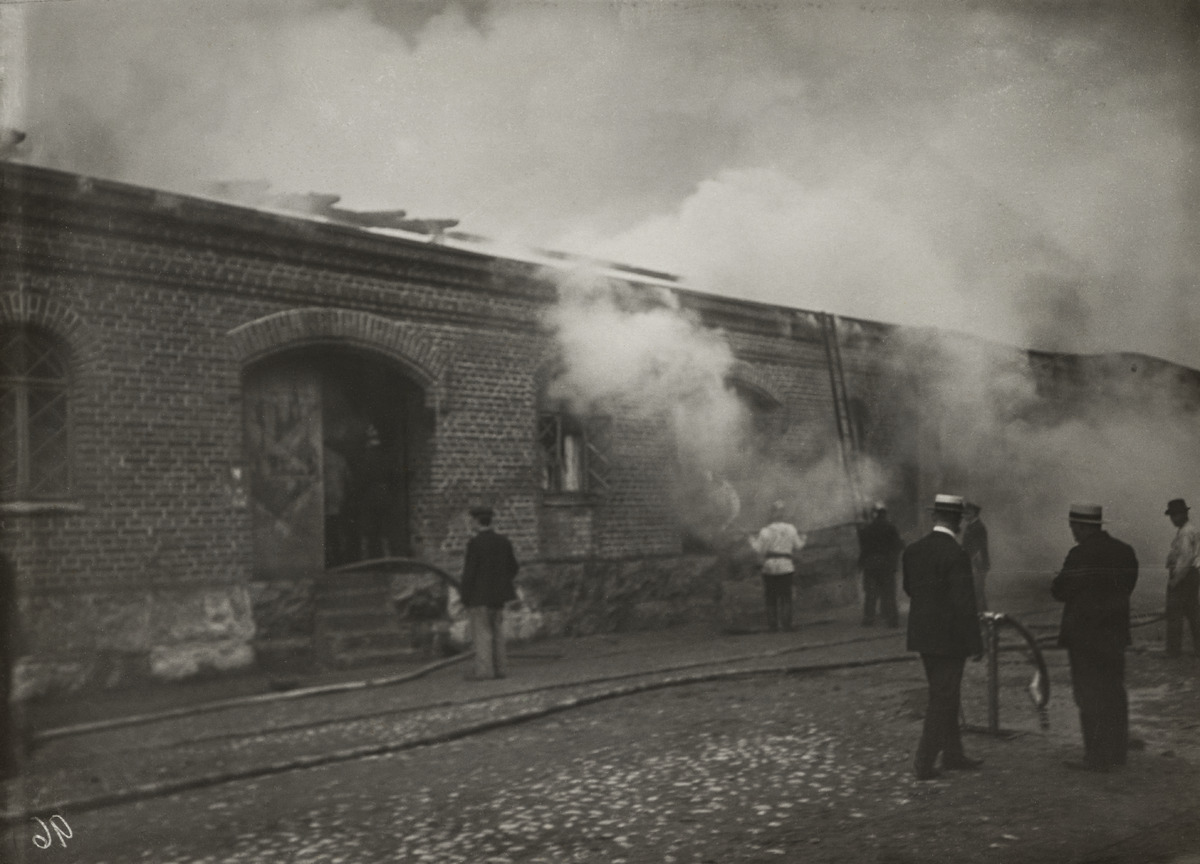
Varastopalo Laukkasaarenkadulla
sisällön kuvaus: Varastopalo Laukkasaarenkadulla. mustavalkoinen
Kuvaaja: Timiriasew, Ivan, valokuvaaja
Ajankohta: kuvausaika 1915 mahd.
Paikka: Suomi, Uusimaa, Helsinki, Katajanokka Helsinki, Laukkasaarenkatu
Aiheet: tulipalot, varastot, tiilirakennukset, palokunnat, palomiehet, miehet, savu, letkut